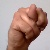
The image shows a hand gesture representing the letter 'N' in Indian Sign Language.